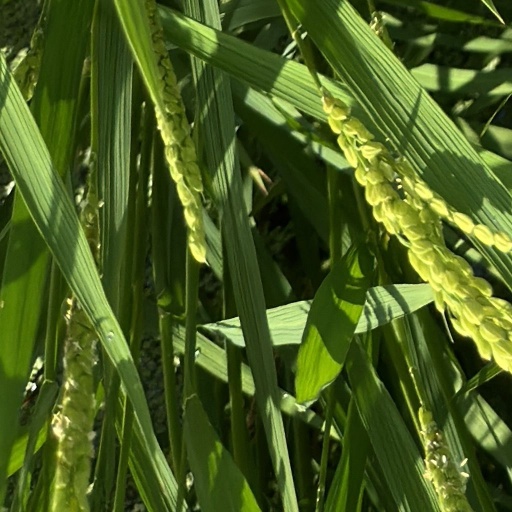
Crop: rice